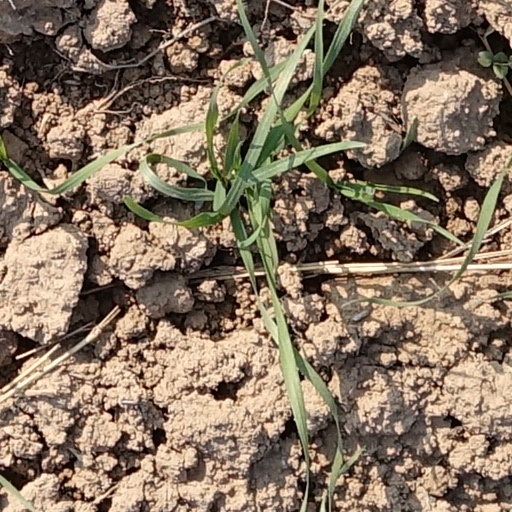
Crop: wheat